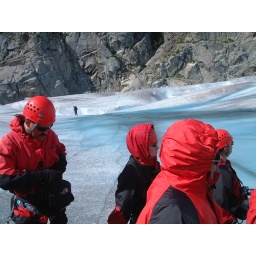
The team. Apparently we wear red so if we pop up in Calistoga we're easier to fish out.